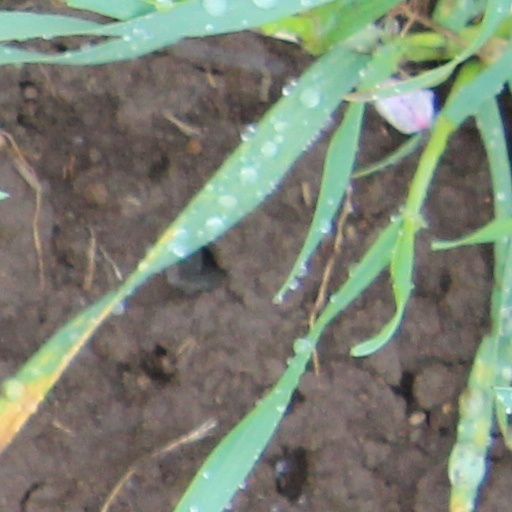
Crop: wheat